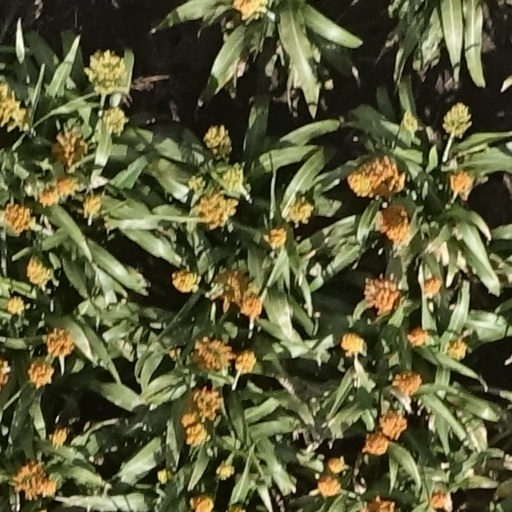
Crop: sorghum